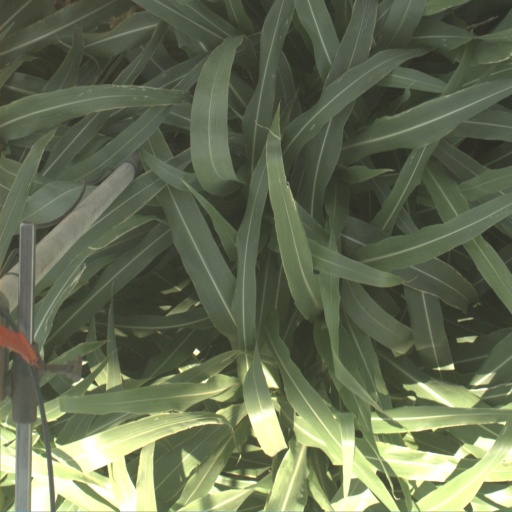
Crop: sorghum